Answer in natural language. Is framed monochromatic wall decor painting behind Doorway? Choose between the following options: no or yes
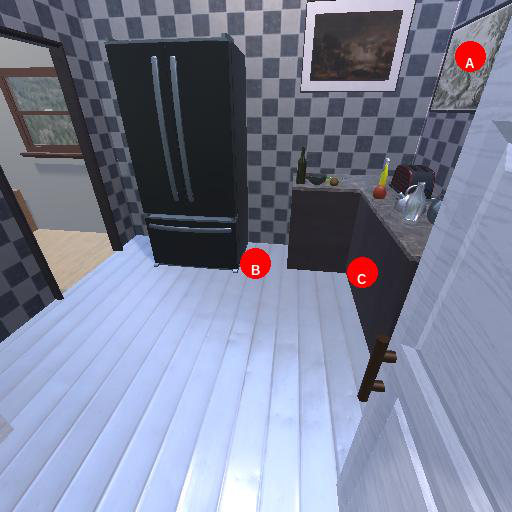
<answer>yes</answer>